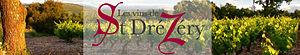
bannière des vins AOC Saint-Drézéry
Le saint-drézéry est un vin rouge français d'appellation d'origine contrôlée, produit sur la commune du même nom située au nord de Montpellier, à la limite entre l'Hérault et le Gard.